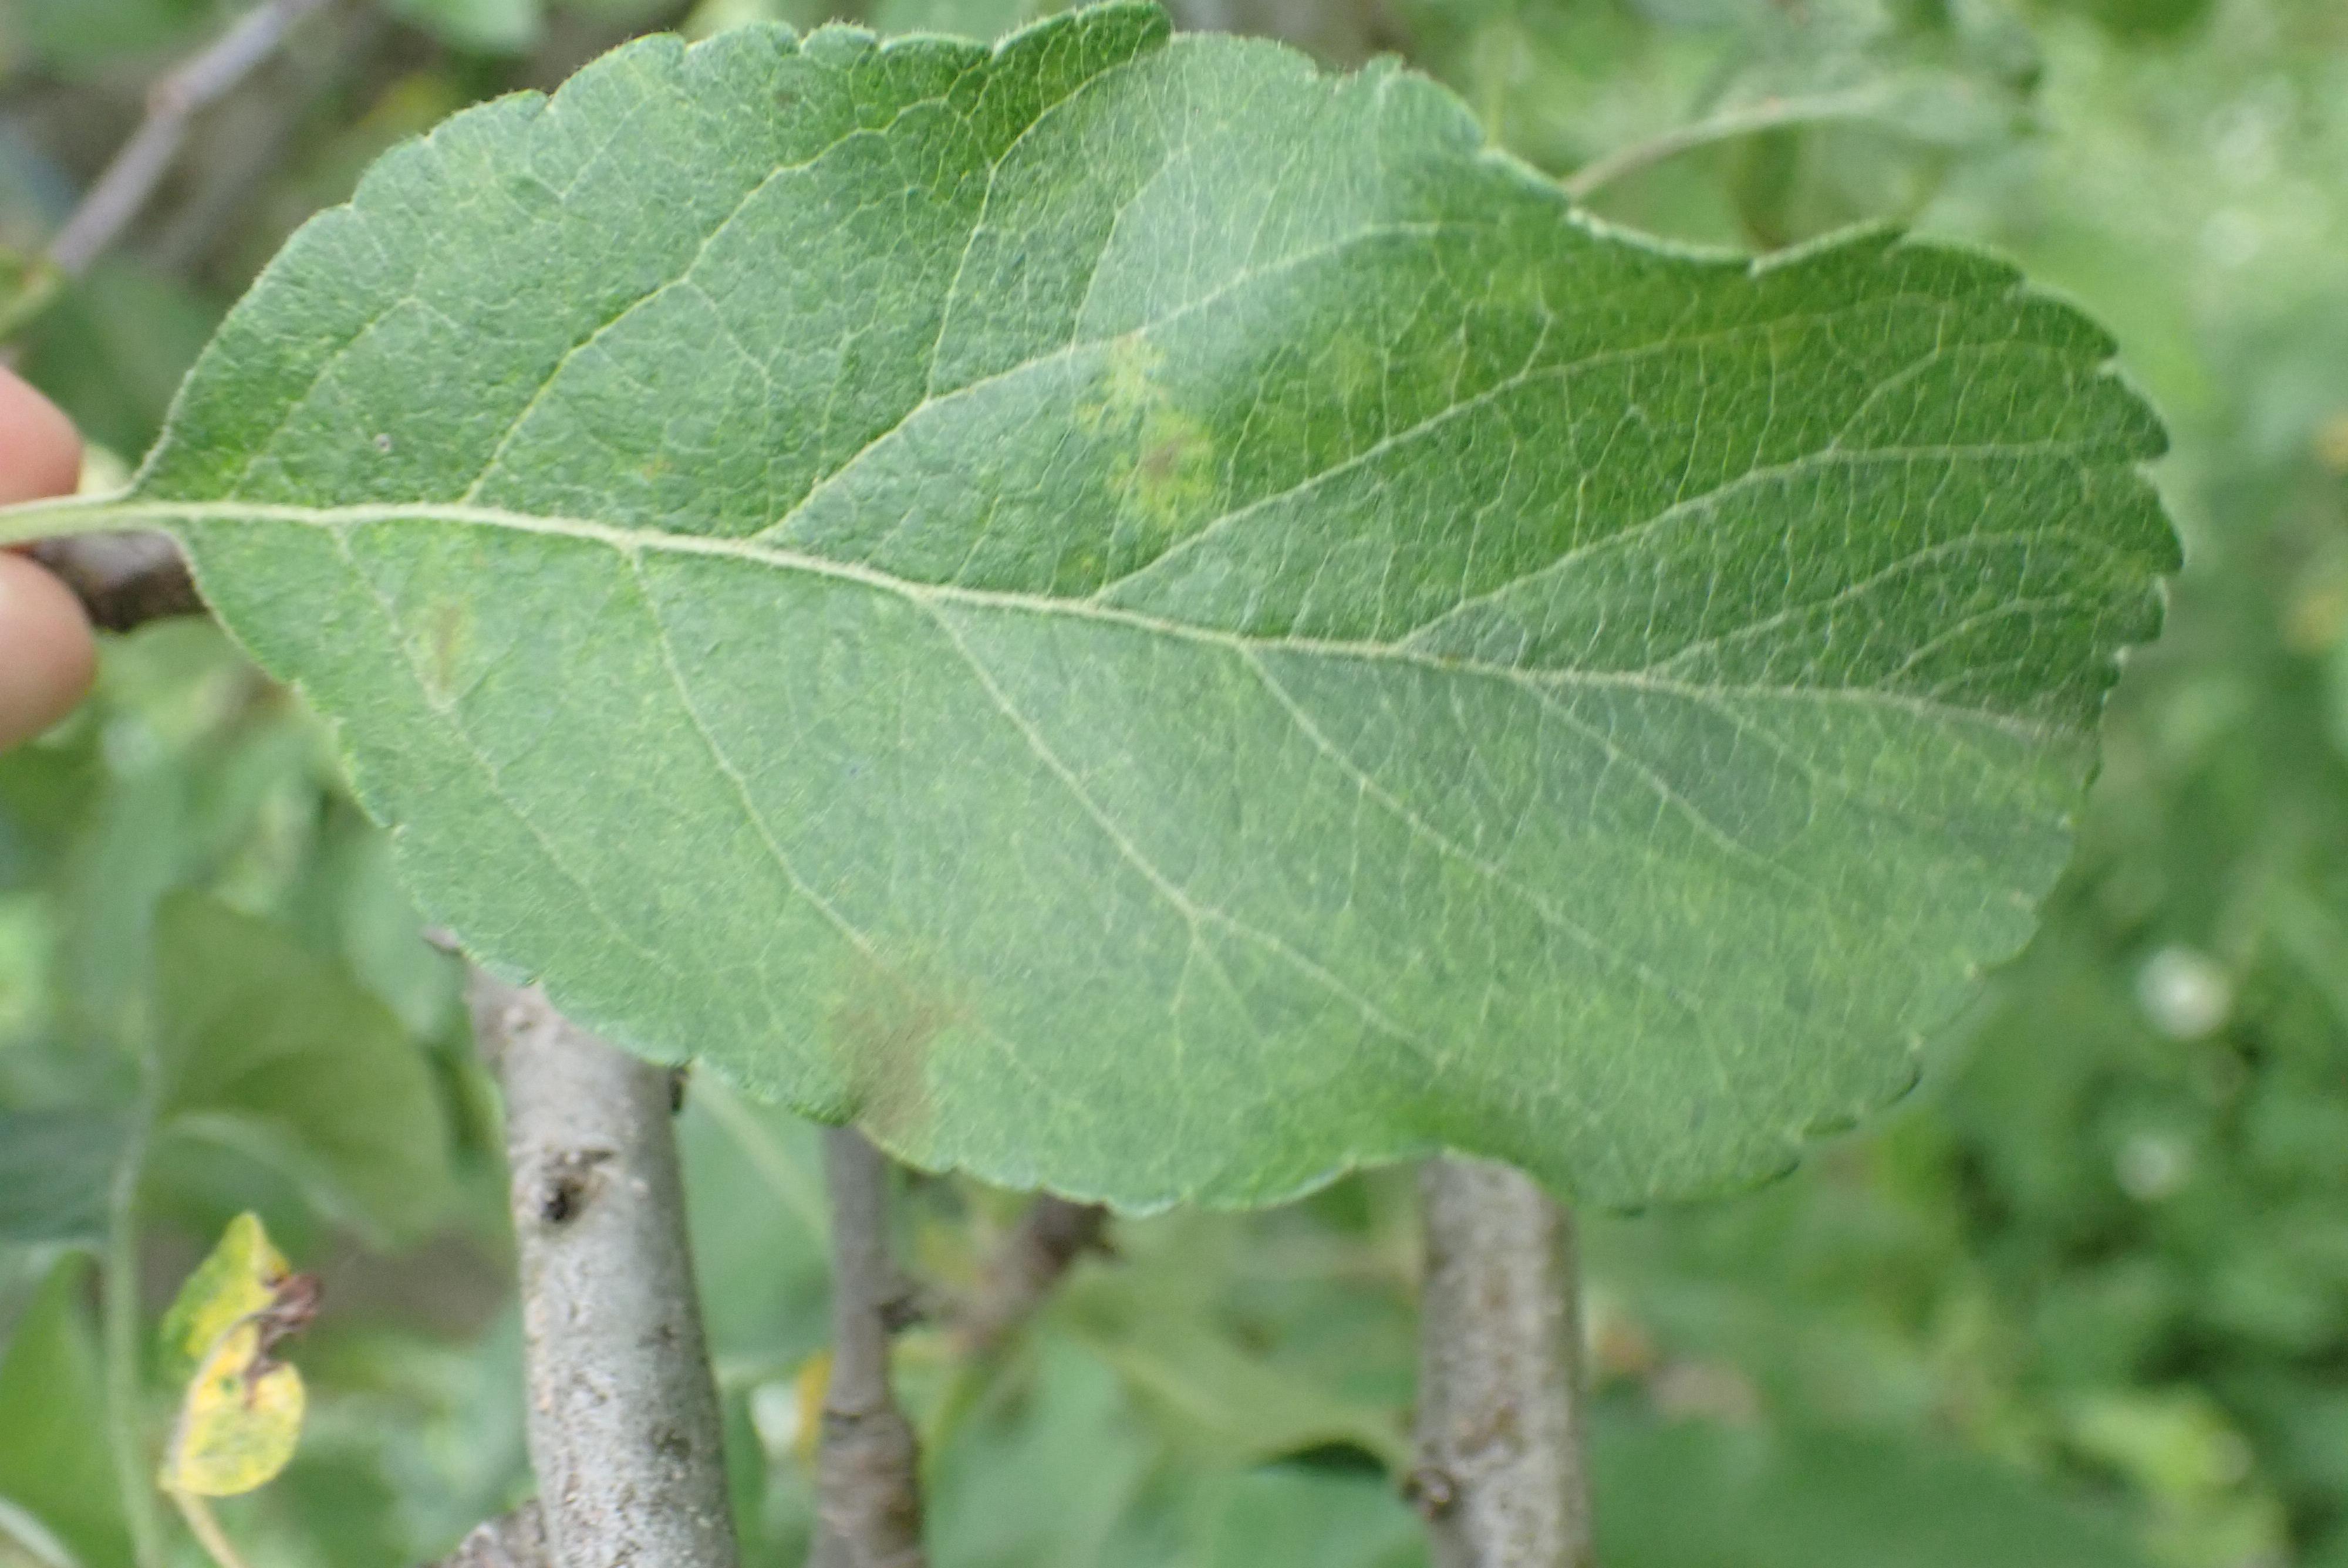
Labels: scab